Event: Typhoon Ruby
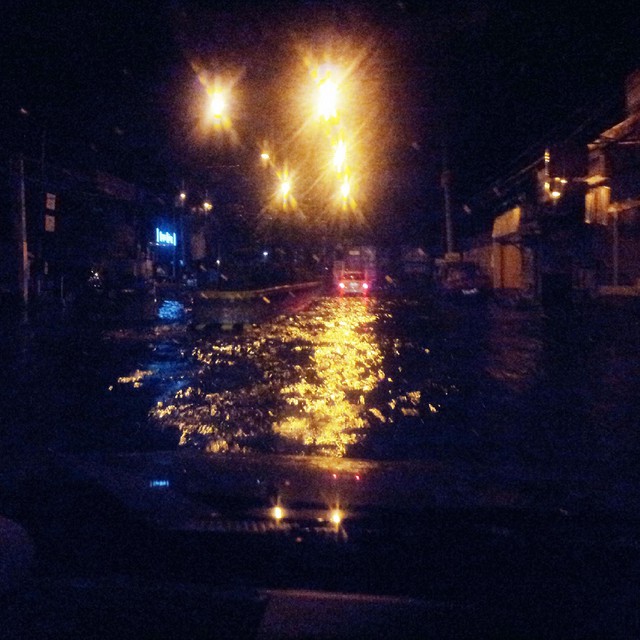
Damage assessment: damage